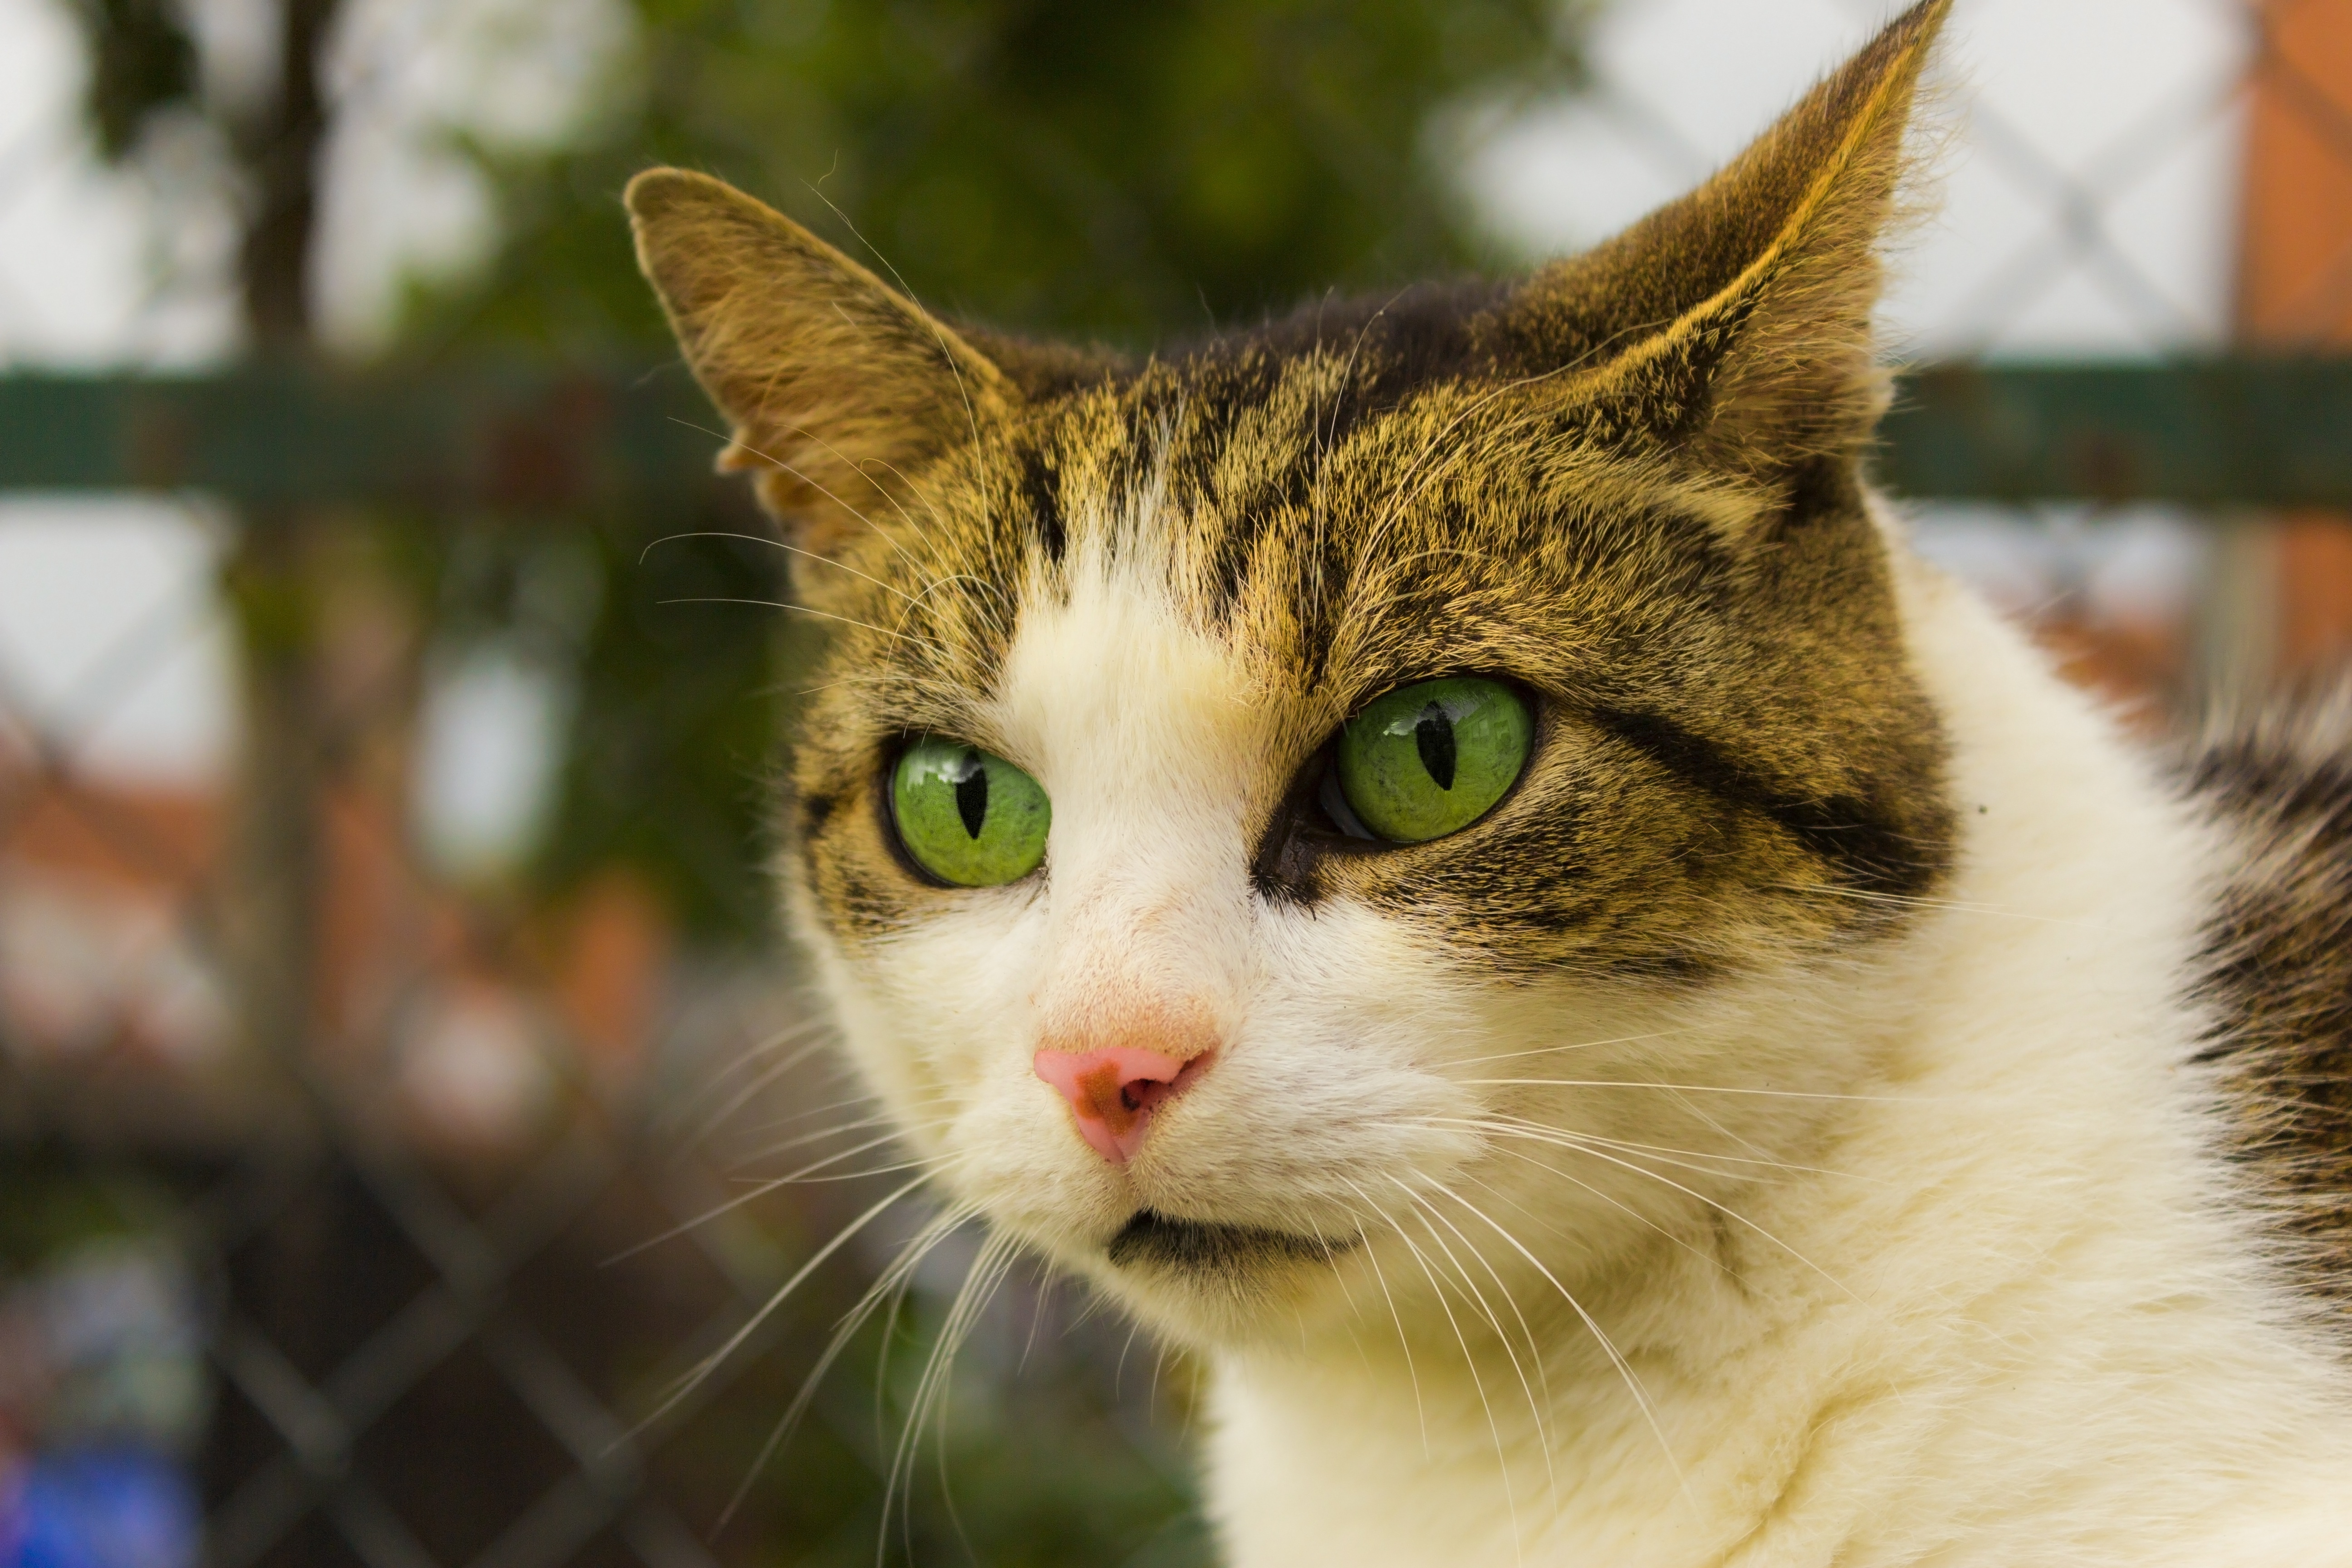
fence, white, animal, fur, green, fluffy, cat, mammal, whisker, fauna, close up, nose, whiskers, vertebrate, tabby cat, european shorthair, wild cat, small to medium sized cats, cat like mammal, domestic short haired cat